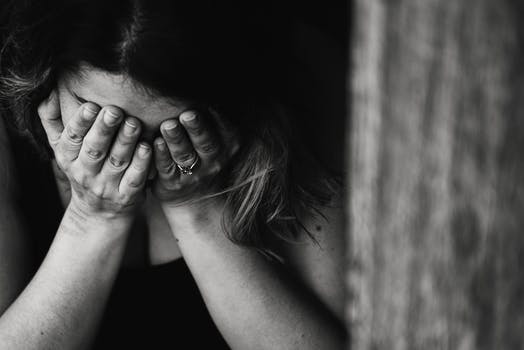
Label: No Watermark